City Art Centre

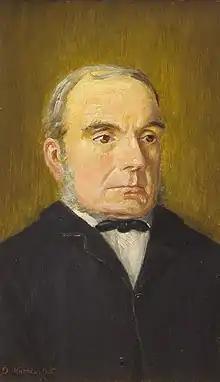
Painting of John Traill

In 1961, Miss Jean Watson, an Edinburgh resident, at first gave and then later bequeathed money to create a collection of Scottish Art for the City of Edinburgh. The fund is administered by the City Council and is still in use today. Soon after Miss Watson gave her initial sum of money, a Committee was formed to administer the funds. One of their first decisions was to commission a bronze bust of Miss Watson herself from a sculptor, Eric Schilsky. From the outset, the Committee opted to purchase contemporary works of art by Scottish artists or artists based in Scotland. One of their first purchases was Obsession by John Bellany. Since then, more than 900 paintings, drawings, sculpture, photographs and prints have been added. Works by contemporary artists such as Moyna Flannigan, Calum Colvin, Peter Howson and Dame Elizabeth Blackadder have all been acquired with Bequest Funds.